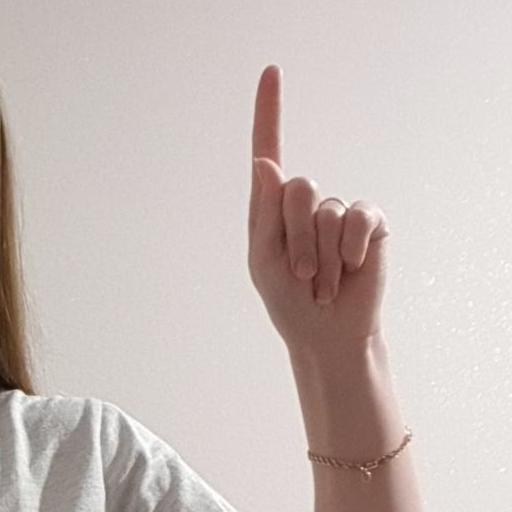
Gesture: one